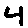
Label: 4